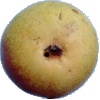
Label: Pear 2